Kingsley Benedict

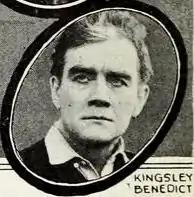
Benedict in ad for "The Kentucky Derby" (1922)

Kingsley Benedict (November 14, 1878 – November 27, 1951) was an American actor of the silent era. He appeared in more than 50 films between 1915 and 1930. He was born in Buffalo, New York, and died in Woodland Hills, Los Angeles.